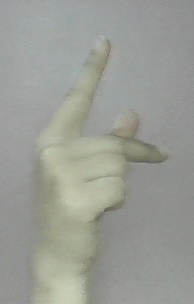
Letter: dha